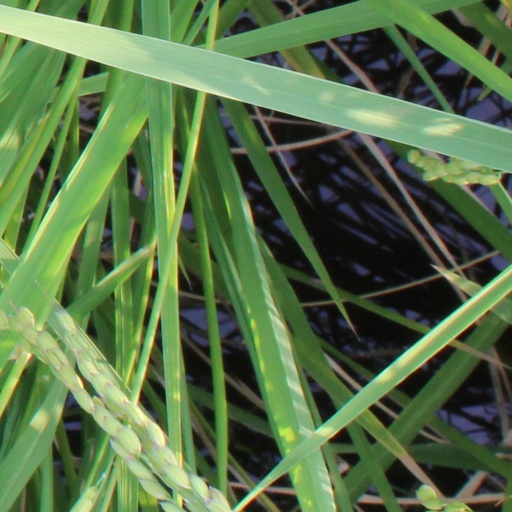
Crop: rice